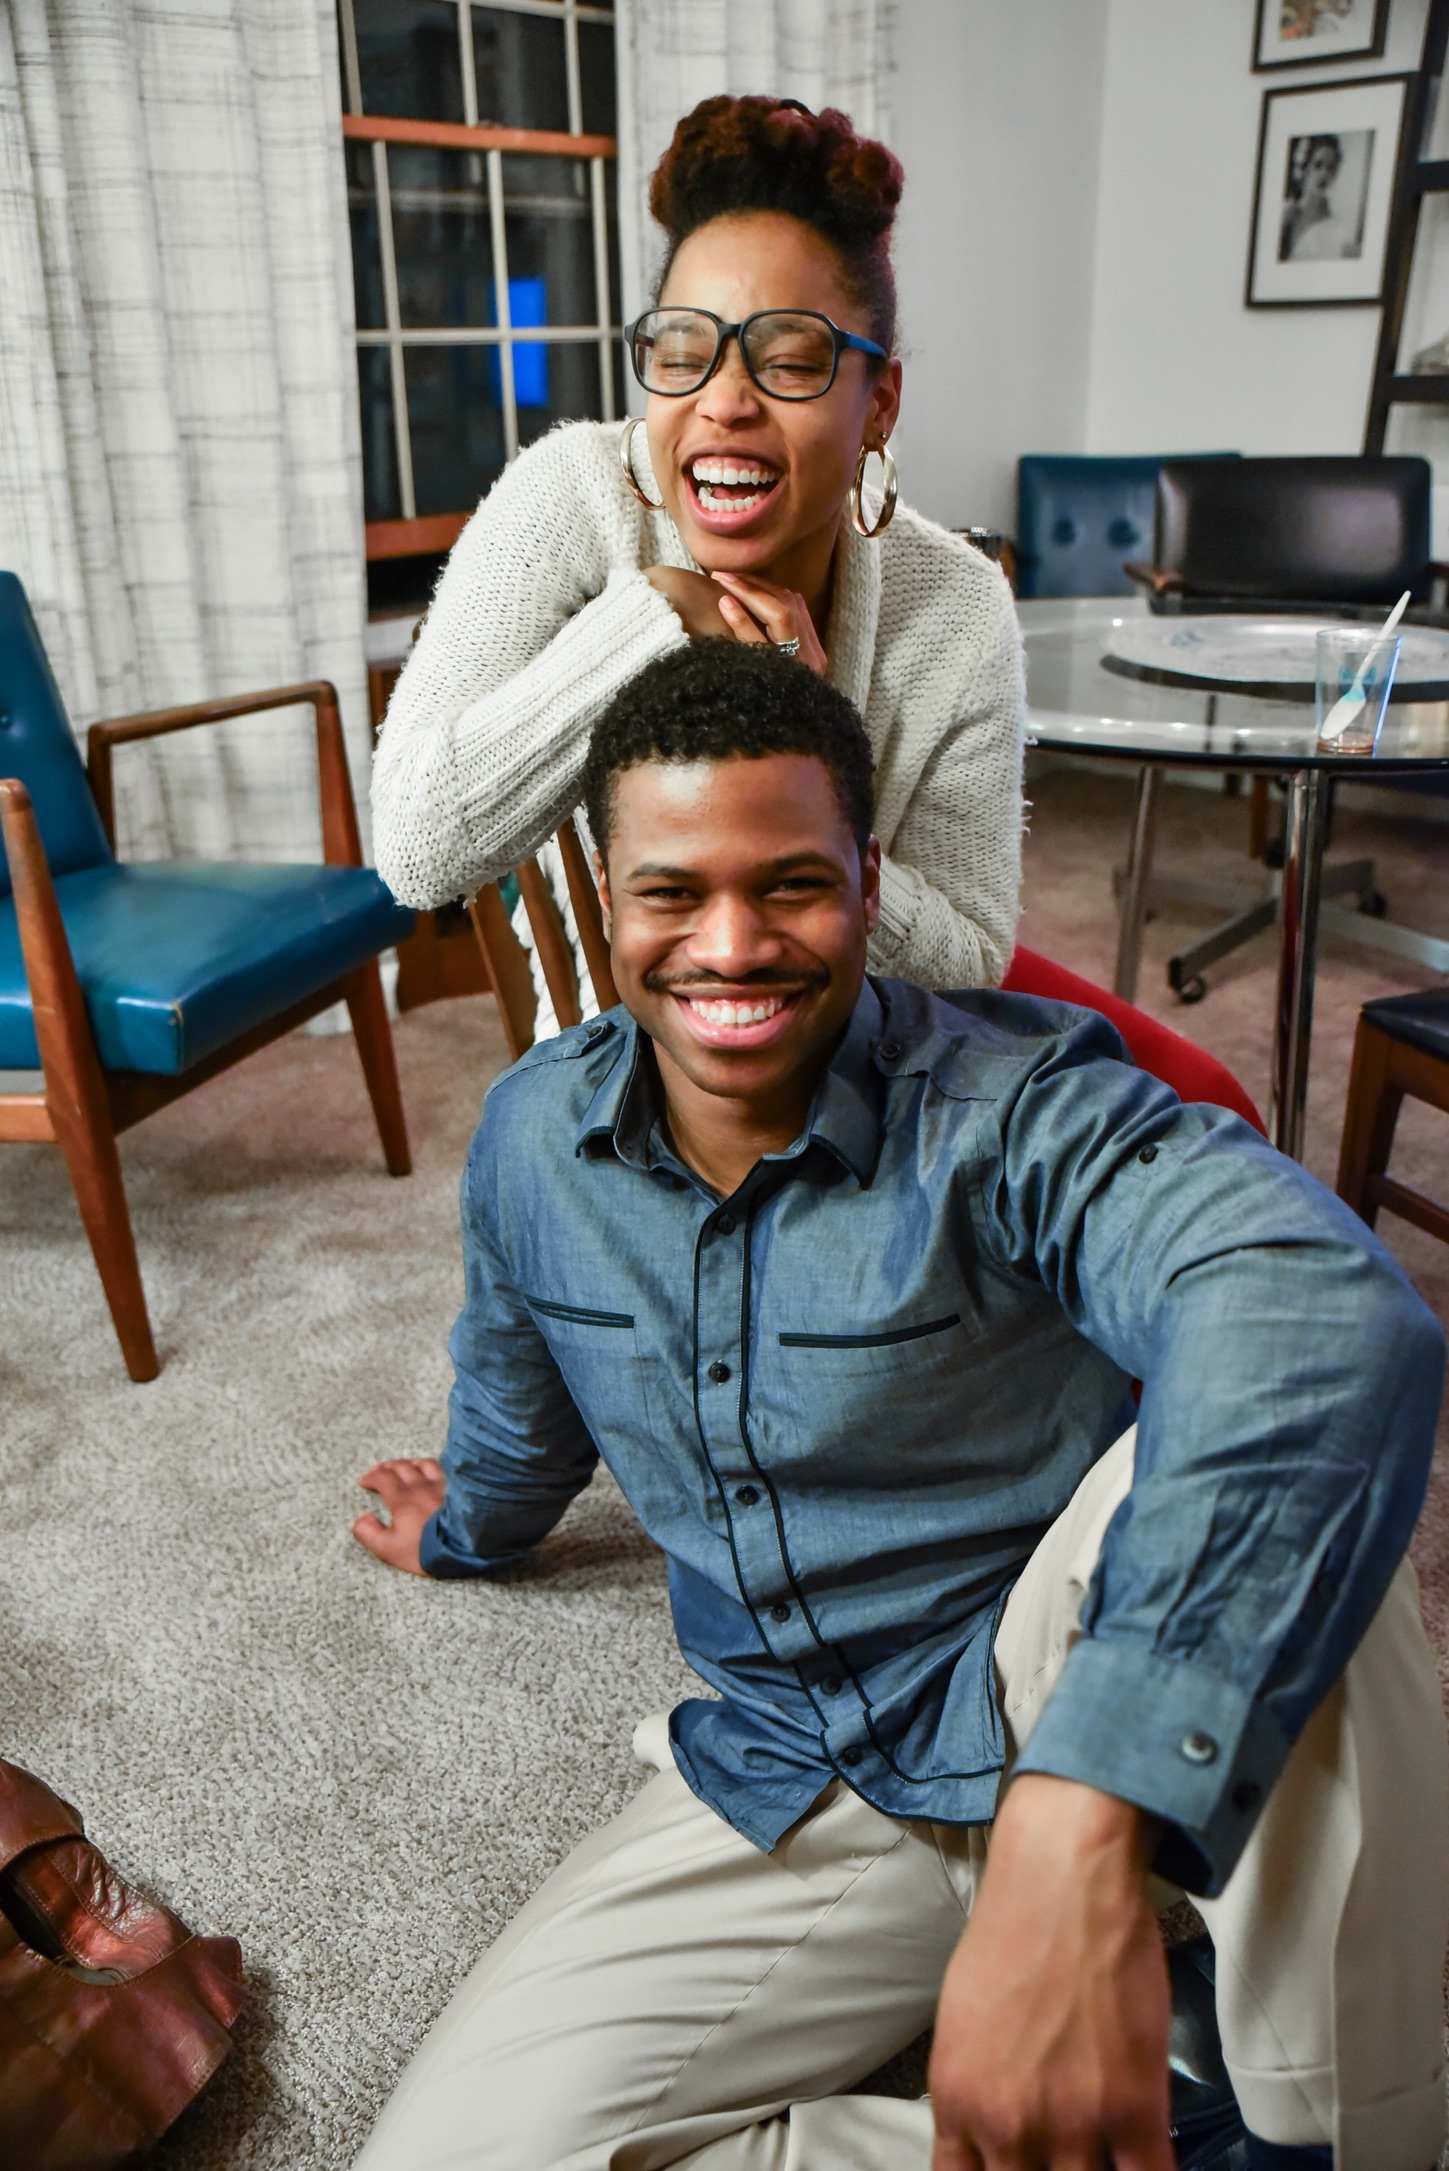
man, person, people, male, sitting, child, senior citizen, human positions